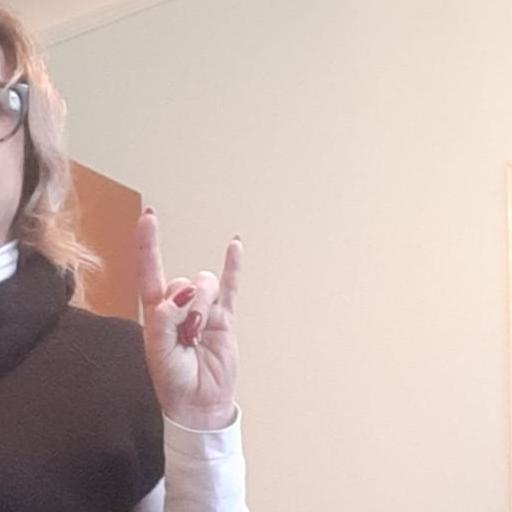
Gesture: rock